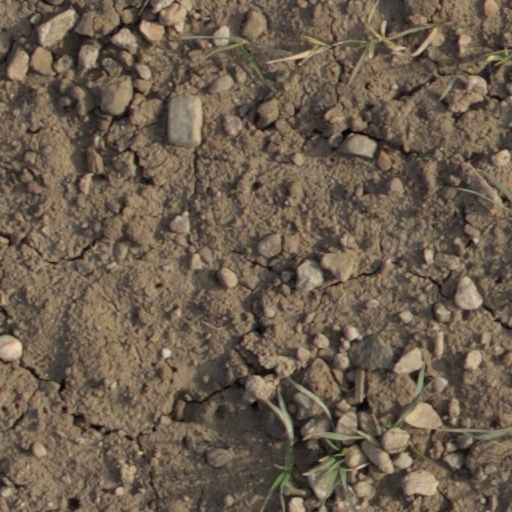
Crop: wheat